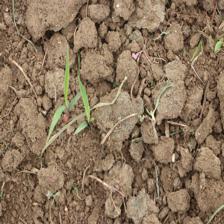
Label: Sorghum